List of military installations in Michigan

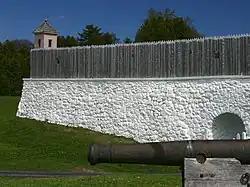
Fort Mackinac on Mackinac Island

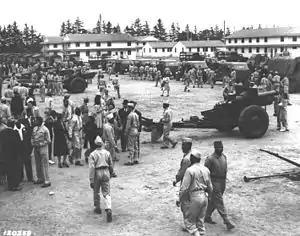
Fort Custer in 1941

The British assumed control of French forts in Michigan after defeating the French in the French and Indian War.